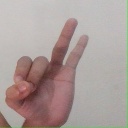
अक्षर: ण